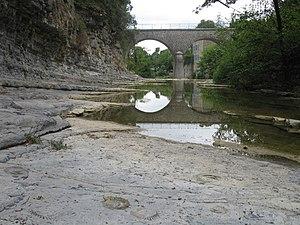
Dalle triasique ou jurassique à Ammonoidea, Pont de Fressac sur le Conturby (Gard)
Les ammonites au sens large, ou Ammonoidea, sont une sous-classe éteinte des mollusques céphalopodes. Elles apparaissent dans le registre fossile durant le Dévonien et disparaissent peu après la crise Crétacé-Paléocène. Elles se caractérisaient par une coquille univalve plus ou moins enroulée dont seule la dernière loge était occupée par l'animal, les autres loges servant à contrôler sa flottaison ; le siphon qui les relie est en position externe, le long de la paroi, alors qu'il est axial chez les nautiles. Leurs coquilles fossiles sont d'excellents marqueurs chronologiques. Leur taille va de quelques millimètres à plus de 2 mètres de diamètre.
La thanatocénose est l'ensemble des êtres vivants morts, dont les restes peuvent être trouvés en un même site.
Un fossile est le reste d'un animal ou d'un végétal, généralement minéralisé, ou bien son simple moulage, conservé dans une roche sédimentaire. Les fossiles et les processus de fossilisation sont étudiés principalement dans le cadre de la paléontologie, mais aussi dans ceux de la géologie, de la préhistoire humaine et de l'archéologie.
Fressac est une commune française située dans le département du Gard, en région Occitanie. Elle est arrosée par le ruisseau Conturby, affluent du Vidourle.